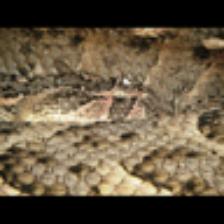
Label: NonHuman